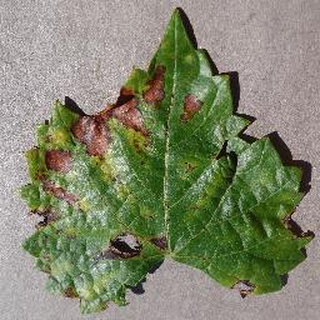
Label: grape_esca_black_measles